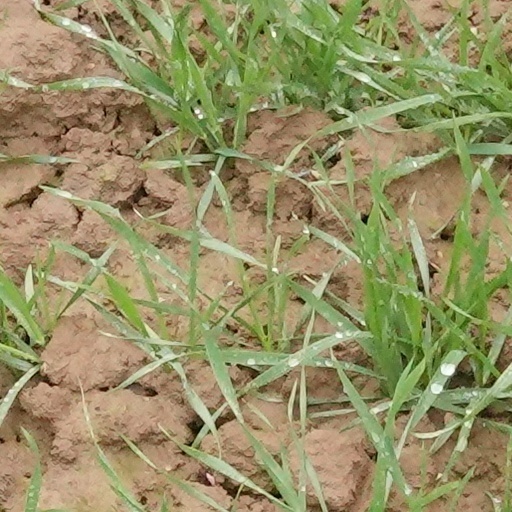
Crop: wheat